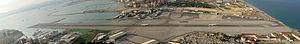
Image composite montrant le décollage d'un avion à réaction de la Monarch Airlines depuis l'aéroport de Gibraltar. On peut observer l'avenue Winston Churchill, qui traverse la piste.
L'aéroport international de Gibraltar est à la fois un aéroport civil desservant l'enclave britannique de Gibraltar et une base militaire de la Royal Air Force ayant le nom de RAF Gibraltar.